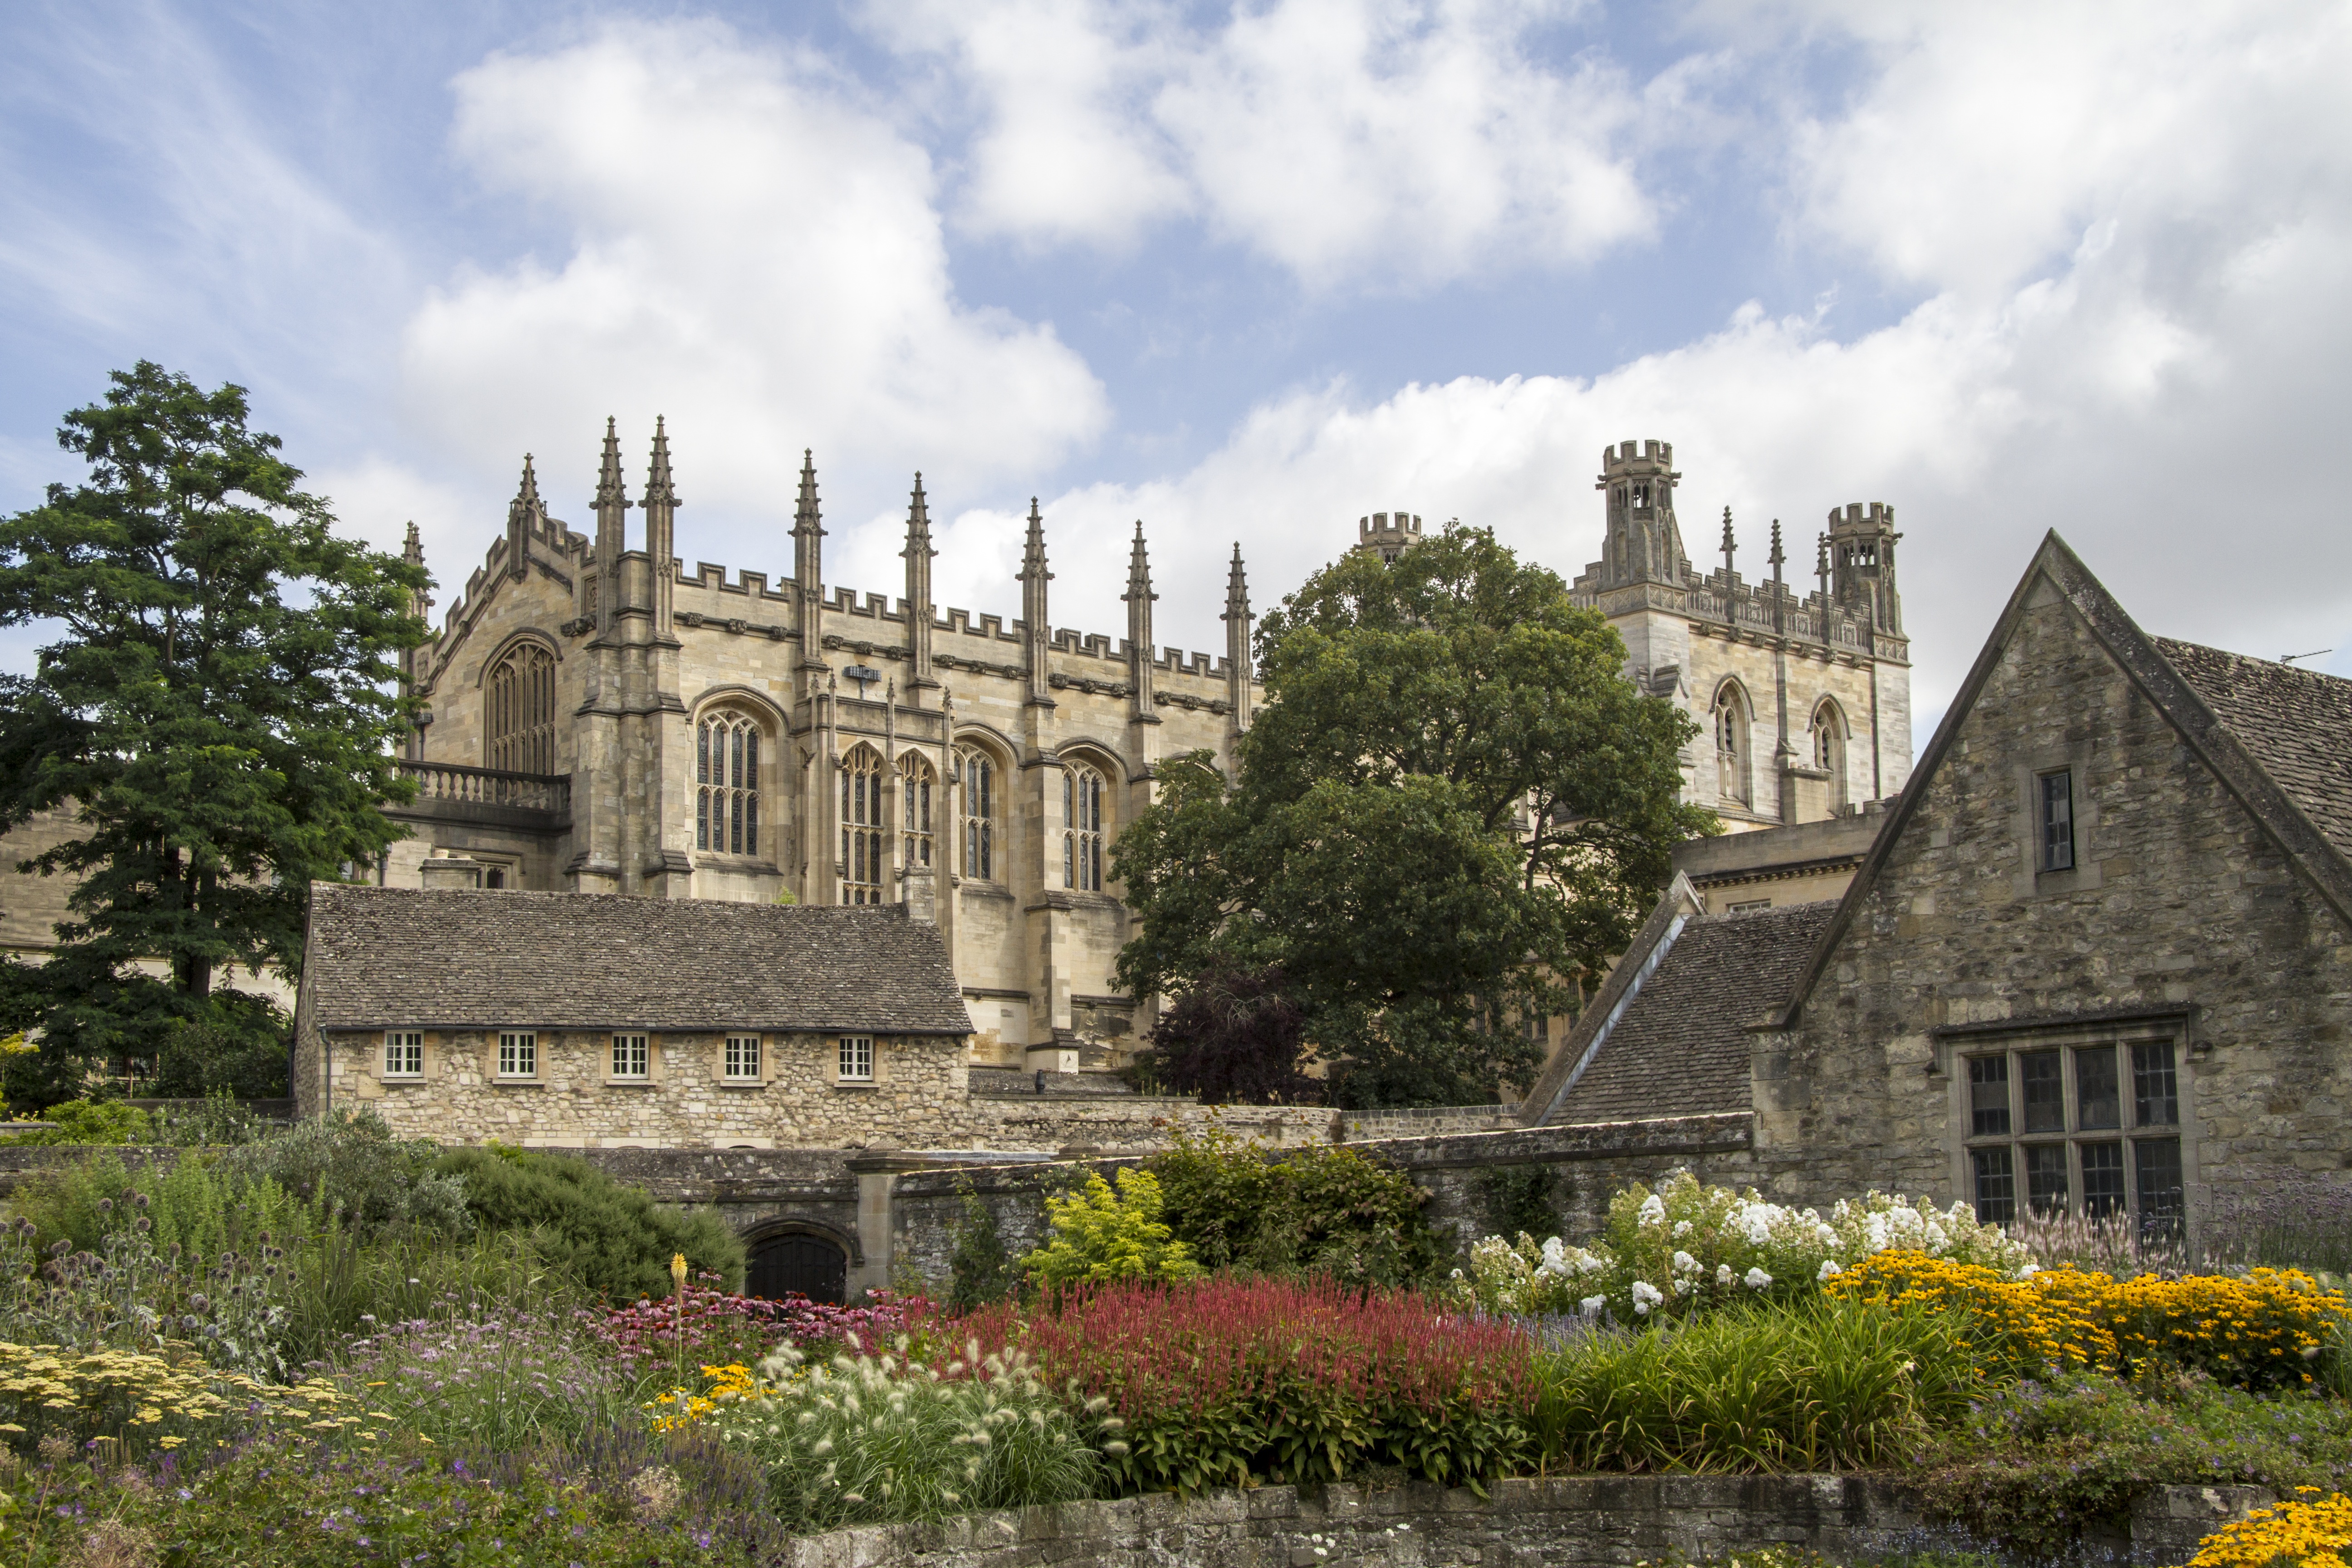
building, chateau, palace, castle, landmark, church, cathedral, tourism, place of worship, places of interest, england, ruins, monastery, history, estate, oxford, christchurch, united kingdom, manor house, stately home, archaeological site, bishop church, roman catholic diocese of, historic site, ancient history